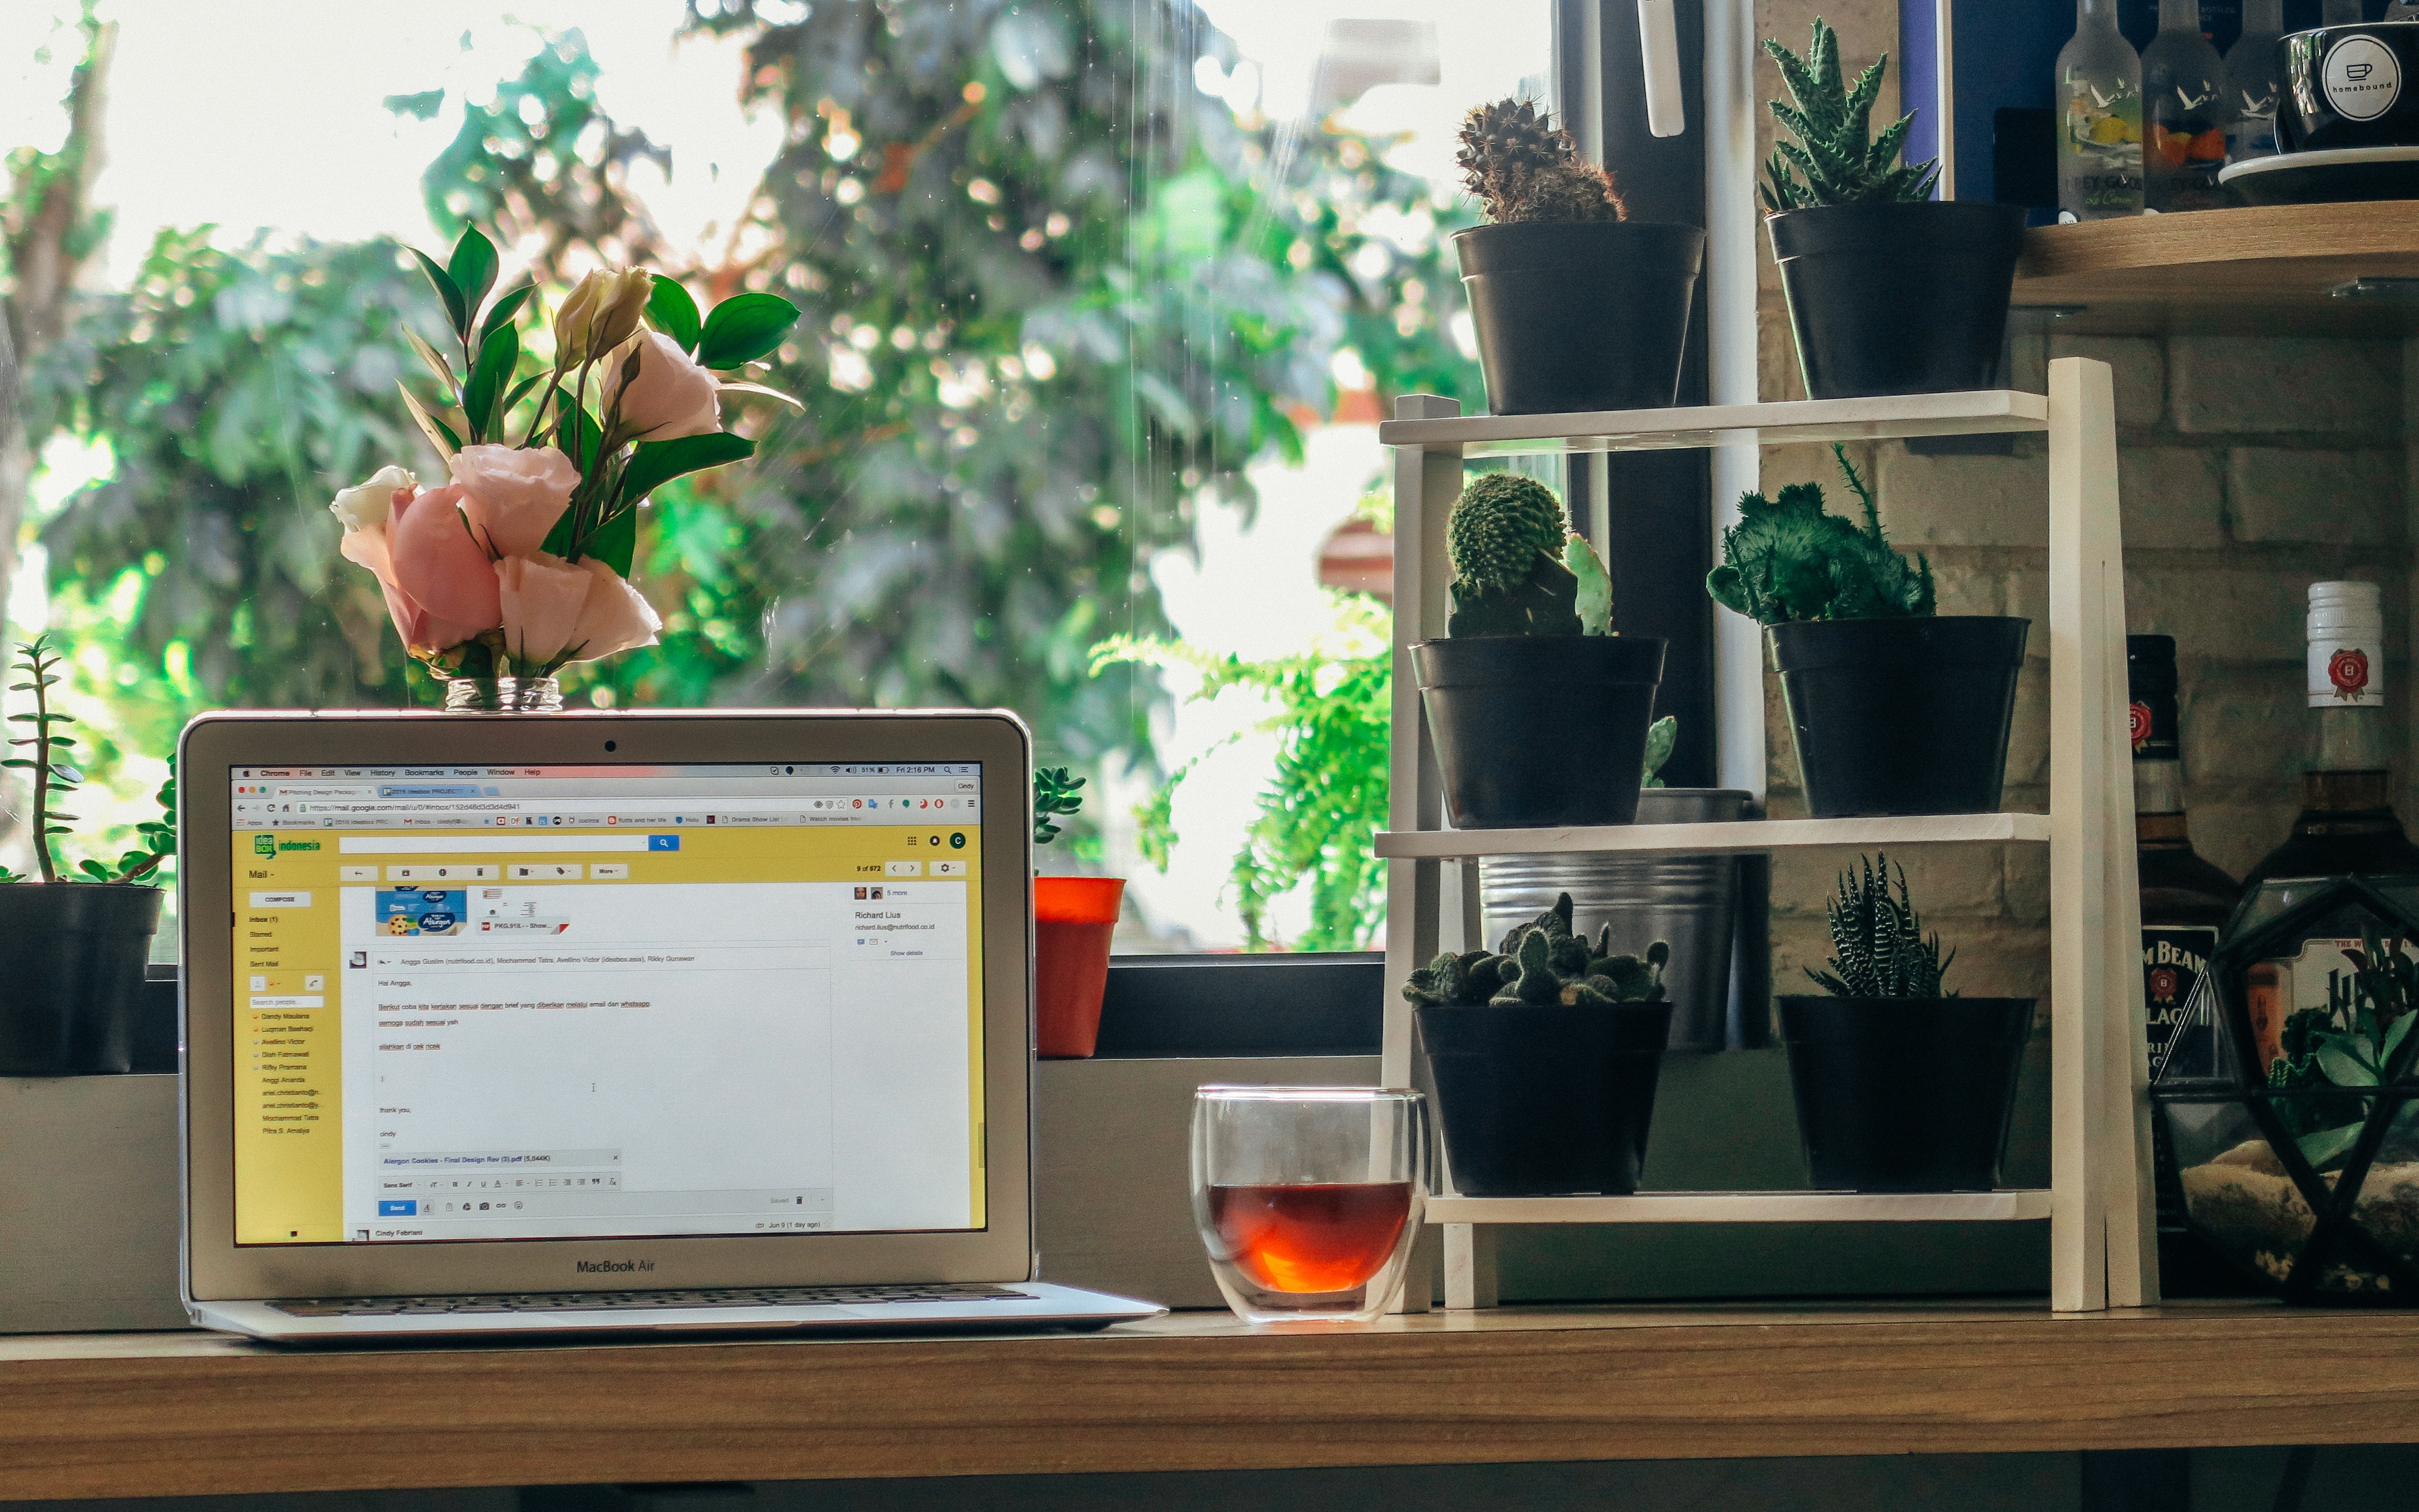
laptop, computer, work, plant, tea, home, design